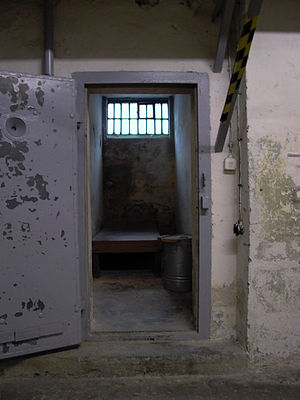
Stasi / Retsopgøret
Stasis varetægtsfængsel i Berlin-Hohenschönhausen, nu sæde for Gedenkstätte Berlin-Hohenschönhausen.
Ministerium für Staatssicherheit. I de første år anvendtes Staatssicherheitsdienst. Wilhelm Zaisser var den første Minister für Staatssicherheit, mens Erich Mielke besad posten fra 1957 til kommuniststyrets fald i 1989.